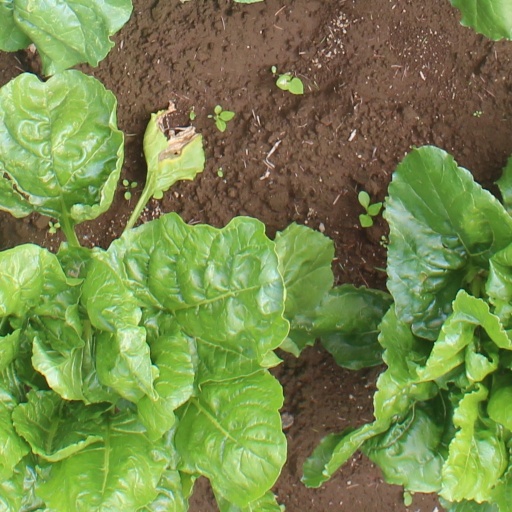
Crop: sugar beet